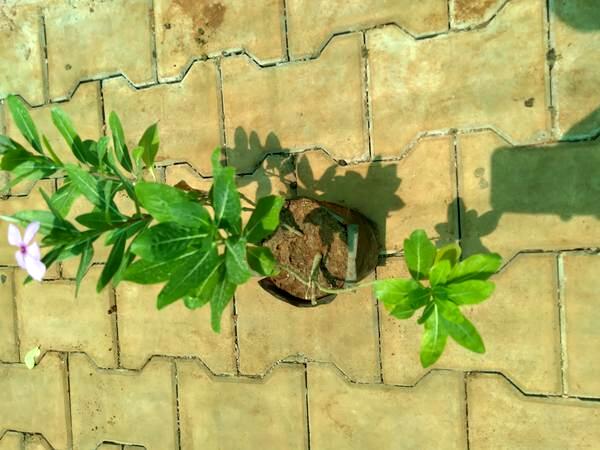
Plant: Nithyapushpa